Graham McTavish

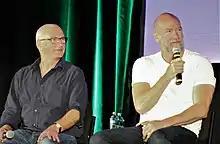

McTavish returned to the crime drama "Taggart" in 2005's episode "Mind Over Matter" and to medical drama "Casualty" in the series nineteen episode "Baby Love". That same year, he was cast in two separate series based upon events from the rise of the Roman Empire. First was a five episode role as General Rapax in ABC's mini-series "Empire," which chronicled Octavius, who would become Emperor Augustus. Second was a two-episode stint as Urbo in HBO's Golden Globe nominated series "Rome". He went on to a recurring role in ITV's police procedural drama "The Bill". McTavish finished out the year by starring in two television films: "Good Girl, Bad Girl", the story of a set of twins who tangle with a drug dealer, and "Sharpe's Challenge", a drama surrounding a British Soldier (Sean Bean) during the Napoleonic Wars.